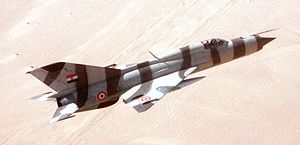
Mikojan-Gurevitj MiG-21 / Galleri
Mikojan-Gurevitj MiG-21 er et supersonisk jagerfly designet af Sovjetunionens Mikojan-Gurevitj-bureau. Flyets design med en deltavinge gav flyet tilnavnet “Balalajka” grundet ligheden med det trekantede russiske strengeinstrument. Den første prototype fløj i 1959, og der blev i perioden frem til 1985 fremstillet i alt 11.496 eksemplarer af flyet i forskellige versioner.